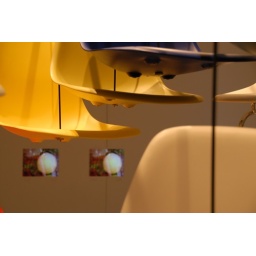
The plastic with the house in the background . . .